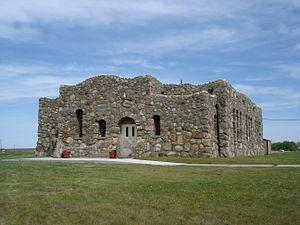
La ville de Parshall est située dans le comté de Mountrail, dans l’État du Dakota du Nord, aux États-Unis. Lors du recensement de 2010, sa population s’élevait à 903 habitants. Parshall est située au sein de la réserve indienne de Fort Berthold.